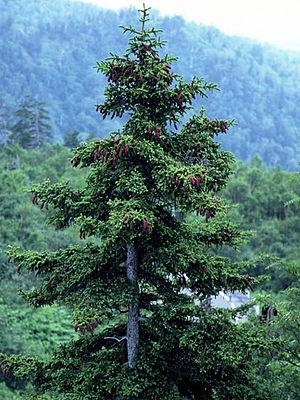
Picea est un genre de conifères qui regroupe une cinquantaine d'espèces répandues dans l’hémisphère nord, en Europe, en Asie et en Amérique, surtout dans les régions montagneuses tempérées et les zones boréales. Les espèces de ce genre sont généralement appelées Épicéas ou Épinettes.
La réserve naturelle de l'Oussouri ou réserve naturelle de l'État de l'Oussouri V. Komarov est l'une des réserves naturelles du kraï du Primorié, un des attraits du tourisme de la région.